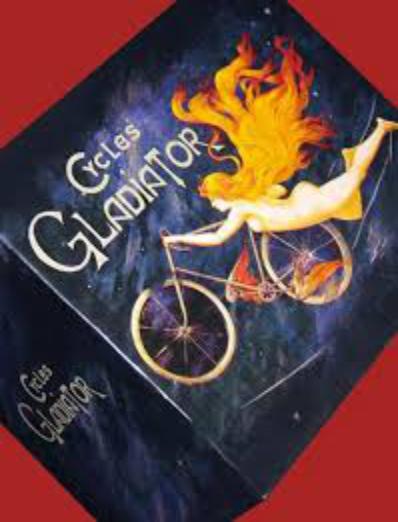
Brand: gladiator cycle
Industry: Food